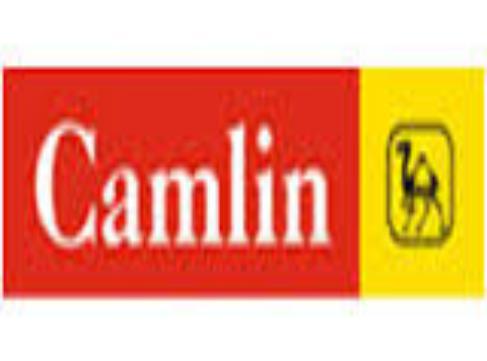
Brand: camlin
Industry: Medical